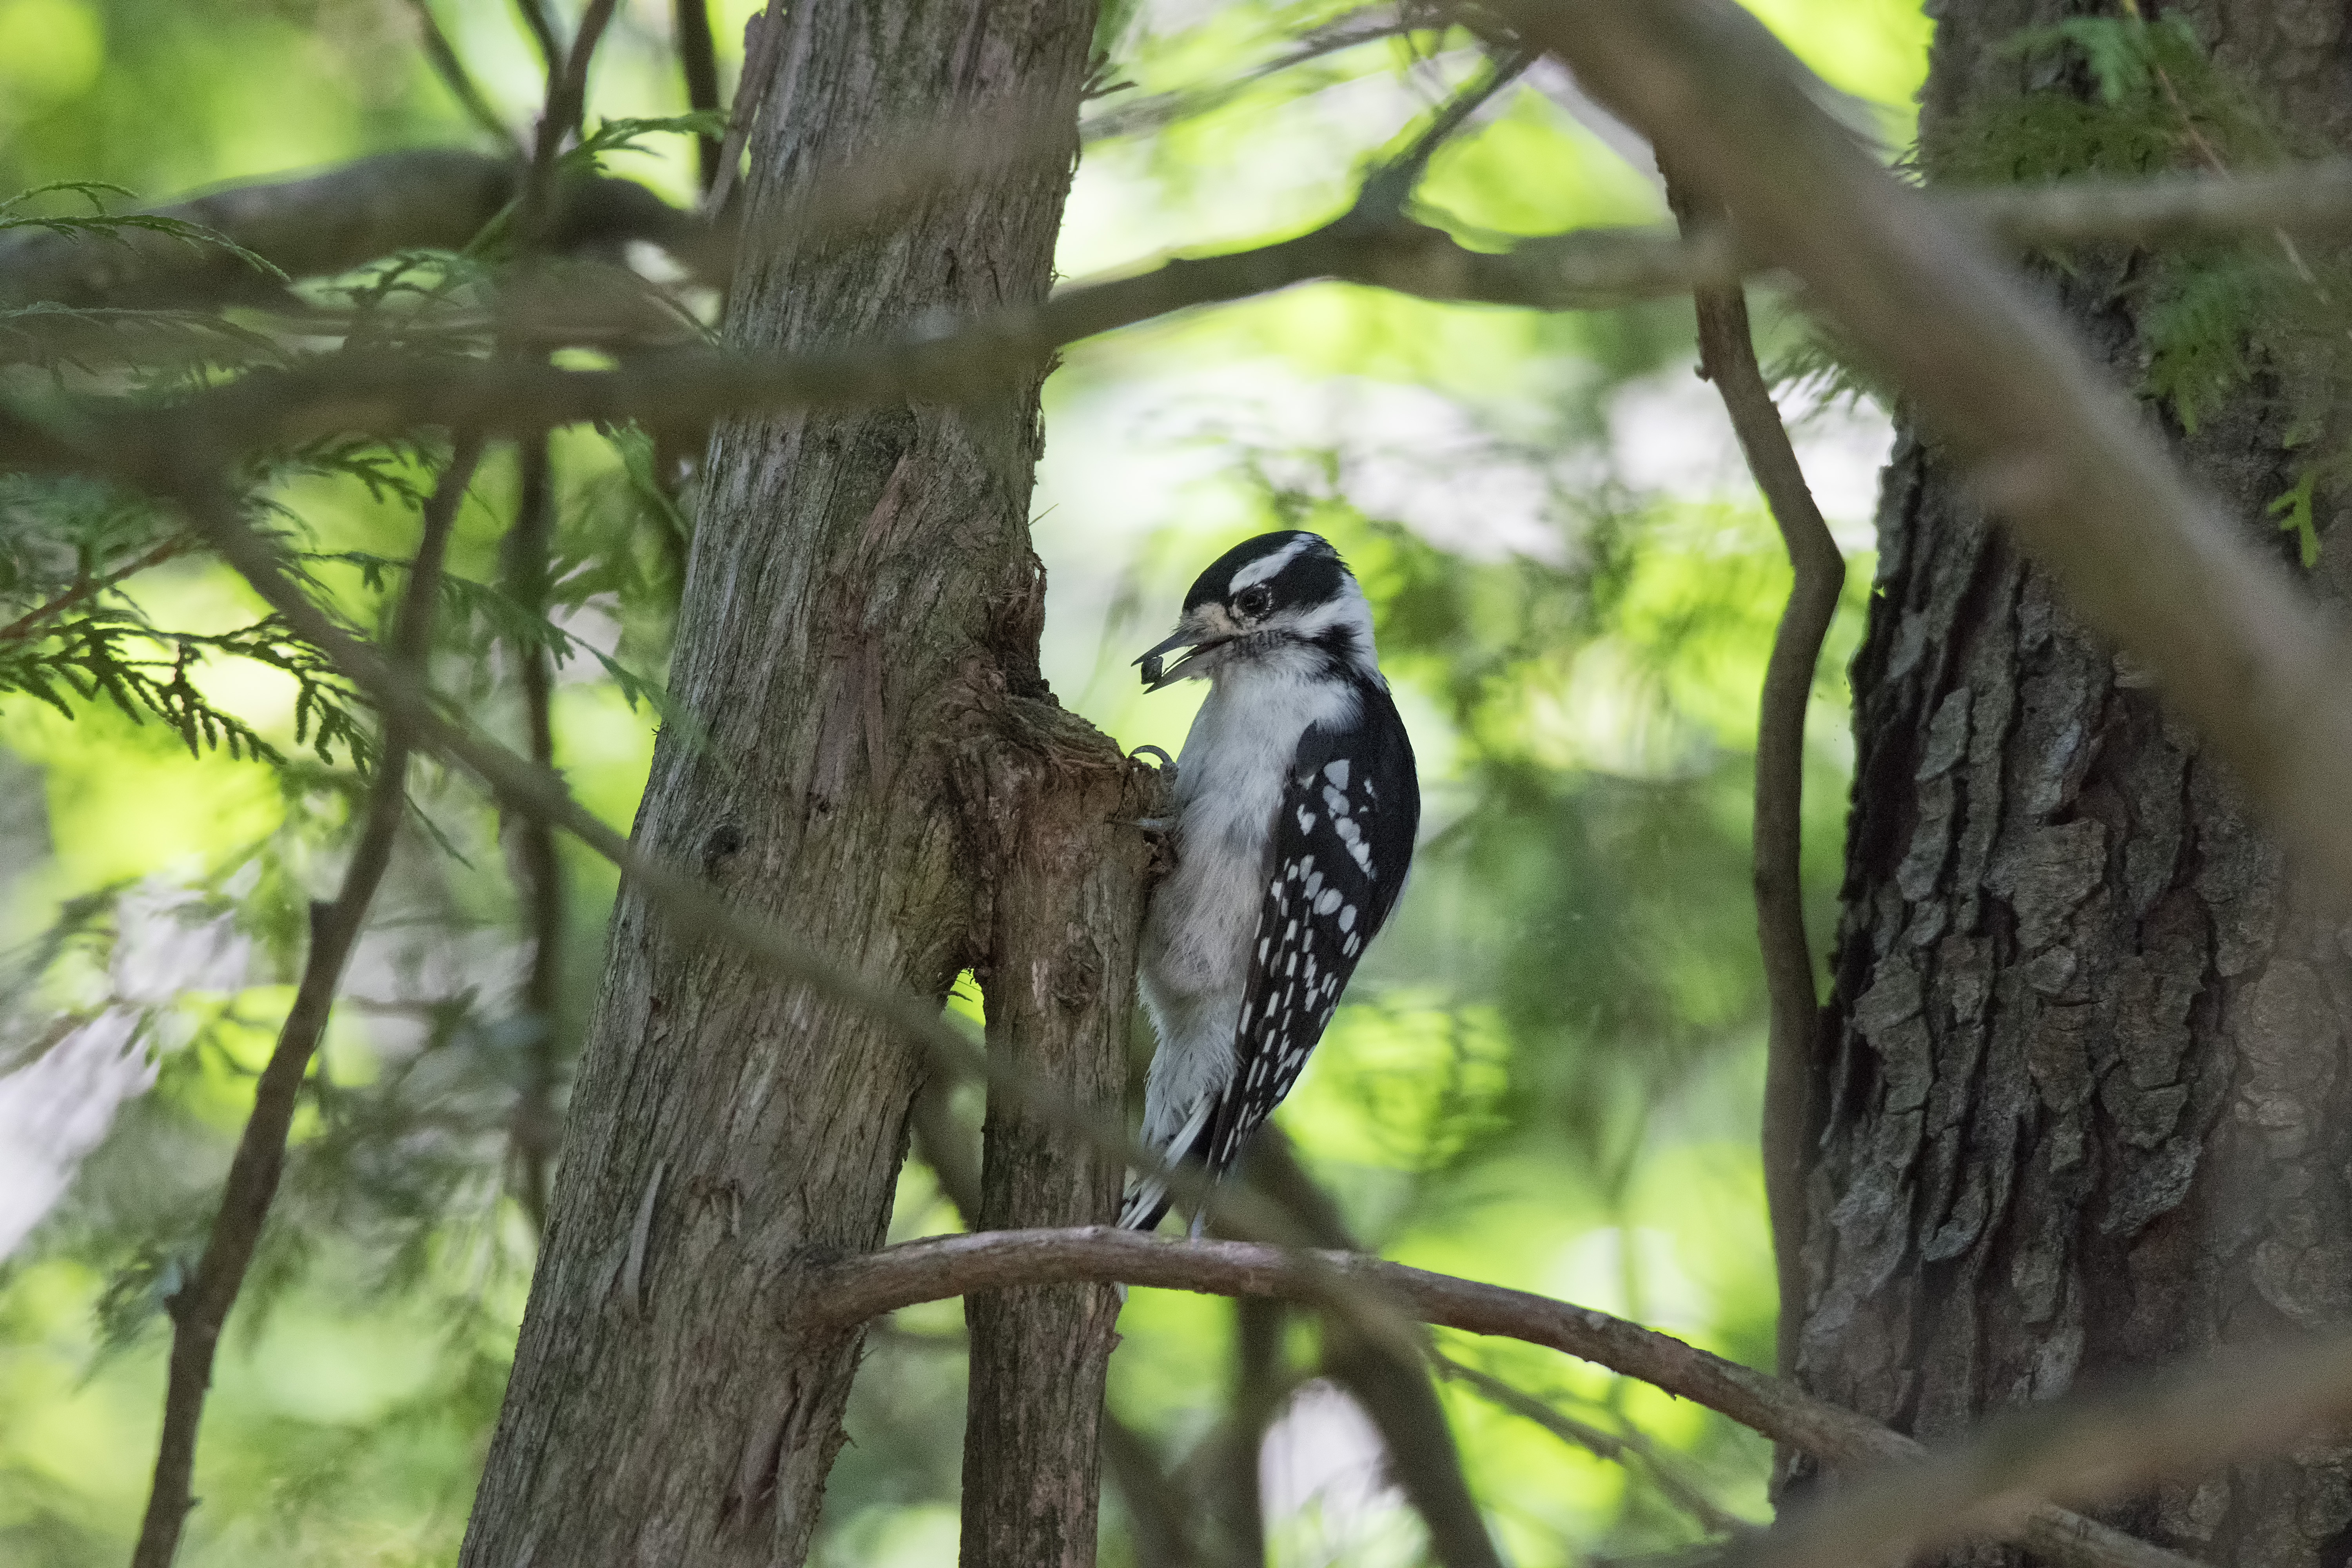
tree, nature, branch, bird, wildlife, green, jungle, beak, fauna, canada, rainforest, quebec, hornbill, woodpecker, sherbrooke, oiseau, pic, mineur, downy, coraciiformes, perching bird, piciformes